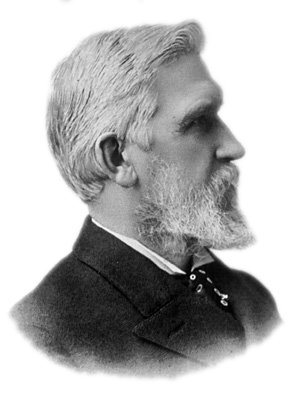
เอลิชา เกรย์

ไฟล์:Portrait elisha gray.jpg|thumb|200px|ผู้คิดค้นและประดิษฐ์โทรศัพท์
เอลิชา เกรย์ (Elisha Gray - 2 สิงหาคม พ.ศ. 2378 - 21 มกราคม พ.ศ. 2444) นักประดิษฐ์ วิศวกรไฟฟ้า เกิดที่บาร์นสวิลล์ รัฐโอไฮโอ เป็นเจ้าของบริษัทผู้ผลิตเครื่องโทรศัพท์และส่วนประกอบ ซึ่งต่อมาคือ บริษัทเวสเทิร์นอีเล็กตริก เอลิชา เกรย์ เป็นเจ้าของลิขสิทธิ์มากกว่า 60 รายการ รวมทั้งอุปกรณ์โทรเลขแบบสหสัญญาณ (multiplex) เอลิชา เกรย์ได้อ้างสิทธิ์ในการเป็นผู้คิดค้นและประดิษฐ์เครื่องโทรศัพท์ด้วย แต่ก็แพ้คดีเสียสิทธิ์ในการครองลิขสิทธิ๋ให้แก่อเล็กซานเดอร์ เกรแฮม เบลล์ หลังจากการต่อสู้คดีในศาลสูงสหรัฐอันยาวนาน
เอลิชา เกรย์ ได้ประสบความสำเร็จในการคิดค้นและประดิษฐ์โทรศัพท์อย่างเป็นเอกเทศในเวลาไล่เรี่ยกับอเล็กซานเดอร์ เกรแฮม เบลล์ เมื่อ พ.ศ. 2419 ที่ไฮแลนด์ปาร์ก รัฐอิลลินอย
== อ้างอิง ==
* Elisha Gray: วิกิพีเดียภาคภาษาอังกฤษ
* The Cambridge Biograhical Encyclopedia / Edited by David Cystal-2nd ed., Cambridge University Press, 2000
== ดูเพิ่ม ==
* Elisha Gray
* การประดิษฐ์โทรศัพท์
* ลำดับเวลาเกี่ยวกับโทรศัพท์
หมวดหมู่:นักประดิษฐ์ชาวอเมริกัน